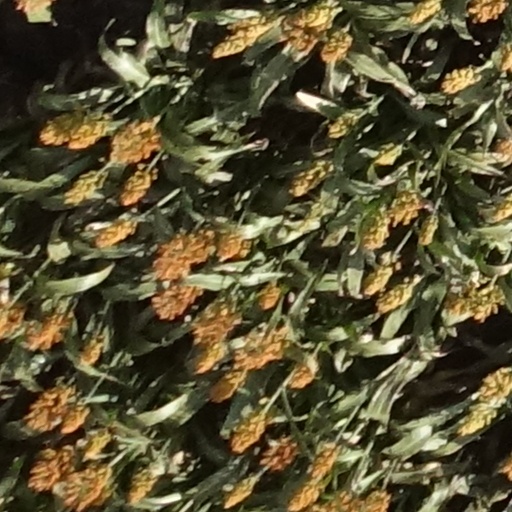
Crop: sorghum